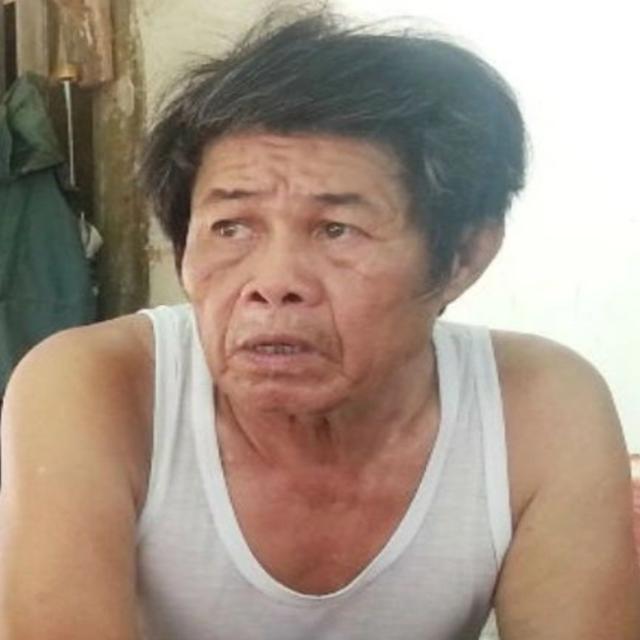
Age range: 65+